Language development

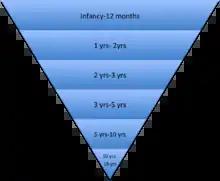
Relationship between interpersonal communication and the stages of development. The greatest development of language occurs in the stage of infancy. As the child matures, the rate of language development decreases.

Language development and processing begins before birth. Evidence has shown that there is language development occurring antepartum. DeCasper and Spence performed a study in 1986 by having mothers read aloud during the last few weeks of pregnancy. When the infants were born, they were then tested. They were read aloud a story while sucking on a pacifier; the story was either the story read by the mother when the infant was in utero or a new story. The pacifier used was able to determine the rate of sucking that the infant was performing. When the story that the mother had read before was heard, the sucking of the pacifier was modified. This did not occur during the story that the infant had not heard before. The results for this experiment had shown that the infants were able to recognize what they had heard in utero, providing insight that language development had been occurring in the last six weeks of pregnancy.